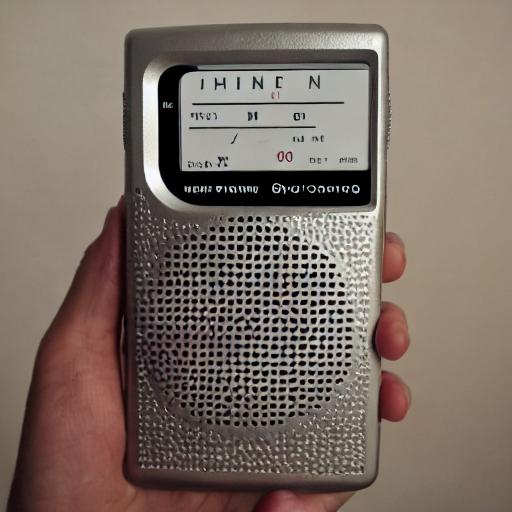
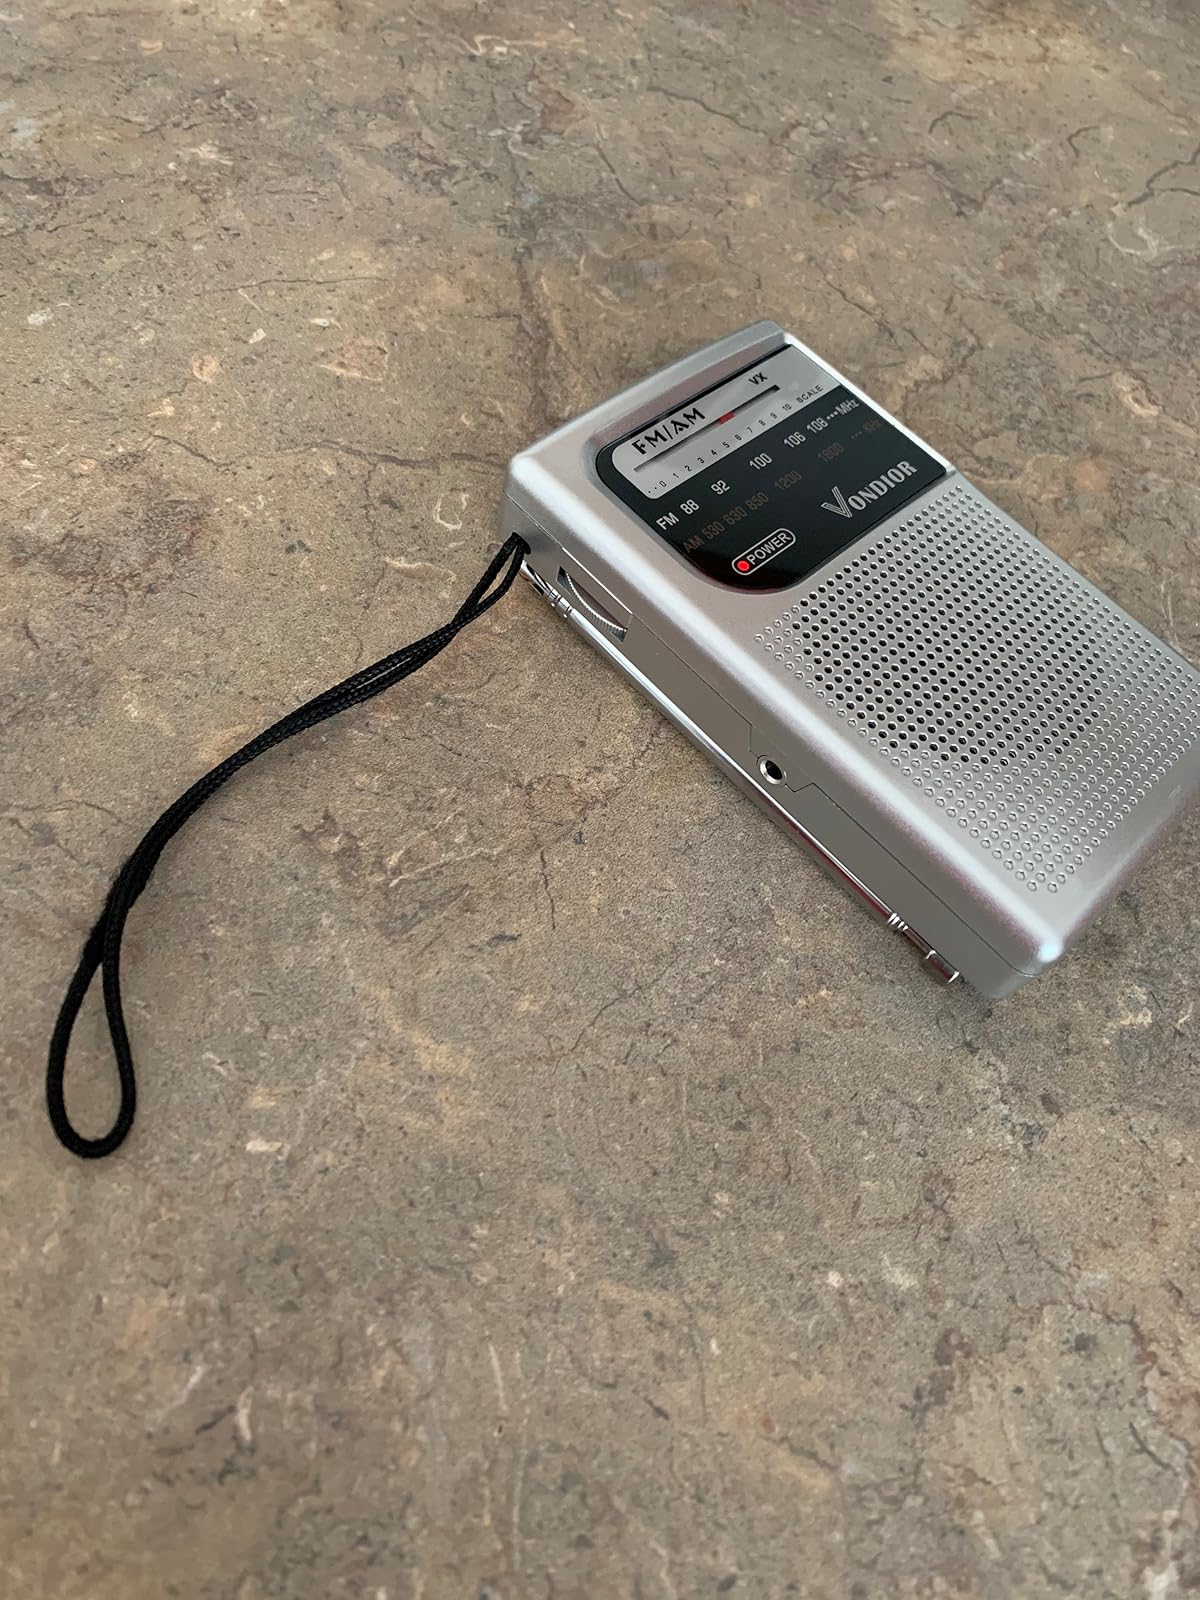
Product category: radio
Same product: no